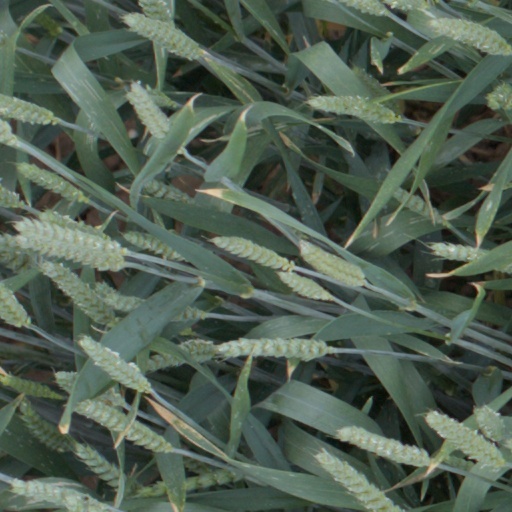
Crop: wheat